List of phenyltropanes

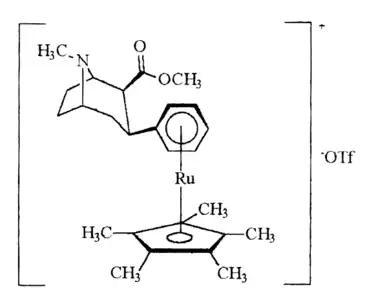
Diagram indicating the triflate, in bracket, superimposed as a direct connection between the "η" benzene containing its transition metal fixed upon the "η"-penta-methyl (five-methyls) cyclopenta-dienyl (five sided ring) alongside the benzene in three dimension.

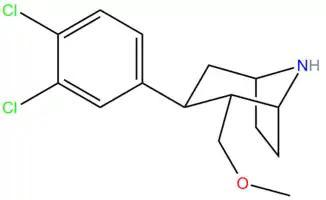
NS2359 (GSK-372,475)

It is well established that electrostatic potential around the "para" position tends to improve MAT binding. This is believed to also be the case for the "meta" position, although it is less studied. N-demethylation dramatically potentiates NET and SERT affinity, but the effects of this on DAT binding are insignificant. Of course, this is not always the case. For an interesting exception to this trend, see the Taxil document. There is ample evidence suggesting that N-demethylation of alkaloids occurs naturally "in vivo" via a biological enzyme. The fact that hydrolysis of the ester leads to inactive metabolites means that this is still the main mode of deactivation for analogues that have an easily metabolised 2-ester substituent. The attached table provides good illustration of the effect of this chemical transformation on MAT binding affinities. N.B. In the case of both nocaine and pethidine, N-demethyl compounds are more toxic and have a decreased seizure threshold.